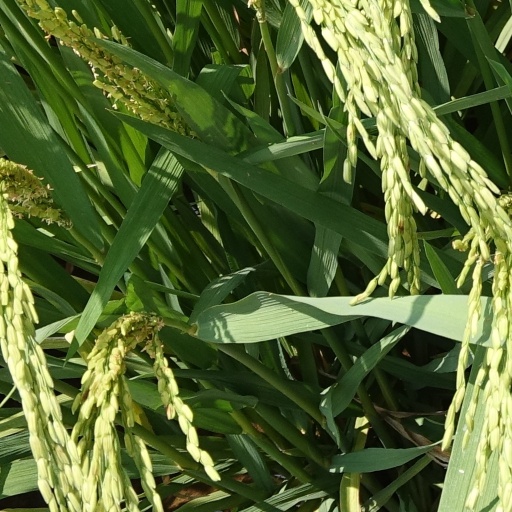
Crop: rice